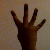
The image shows a hand gesture representing the number 4 in Indian Sign Language.